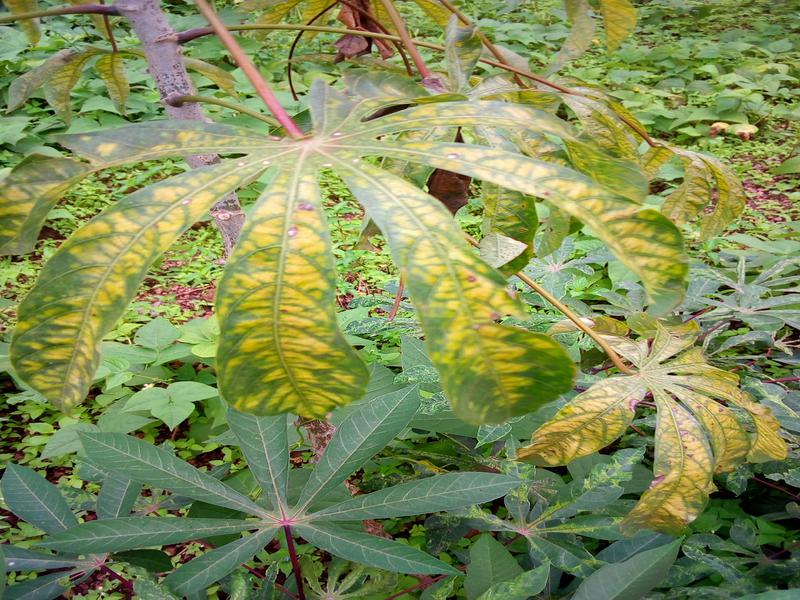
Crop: cassava
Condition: green_mottle